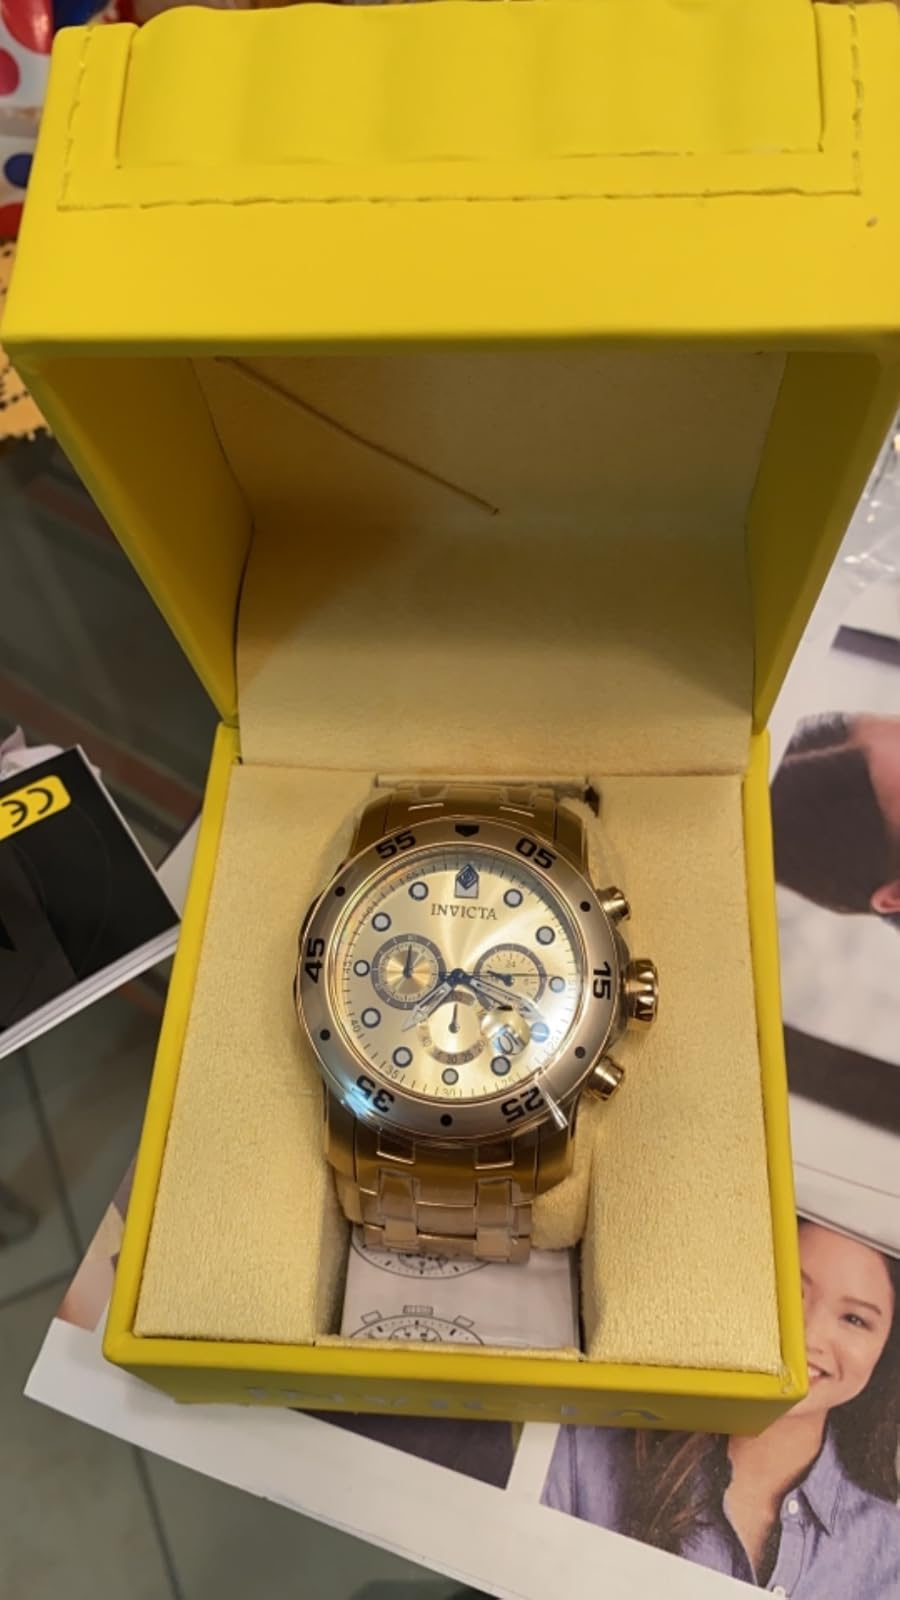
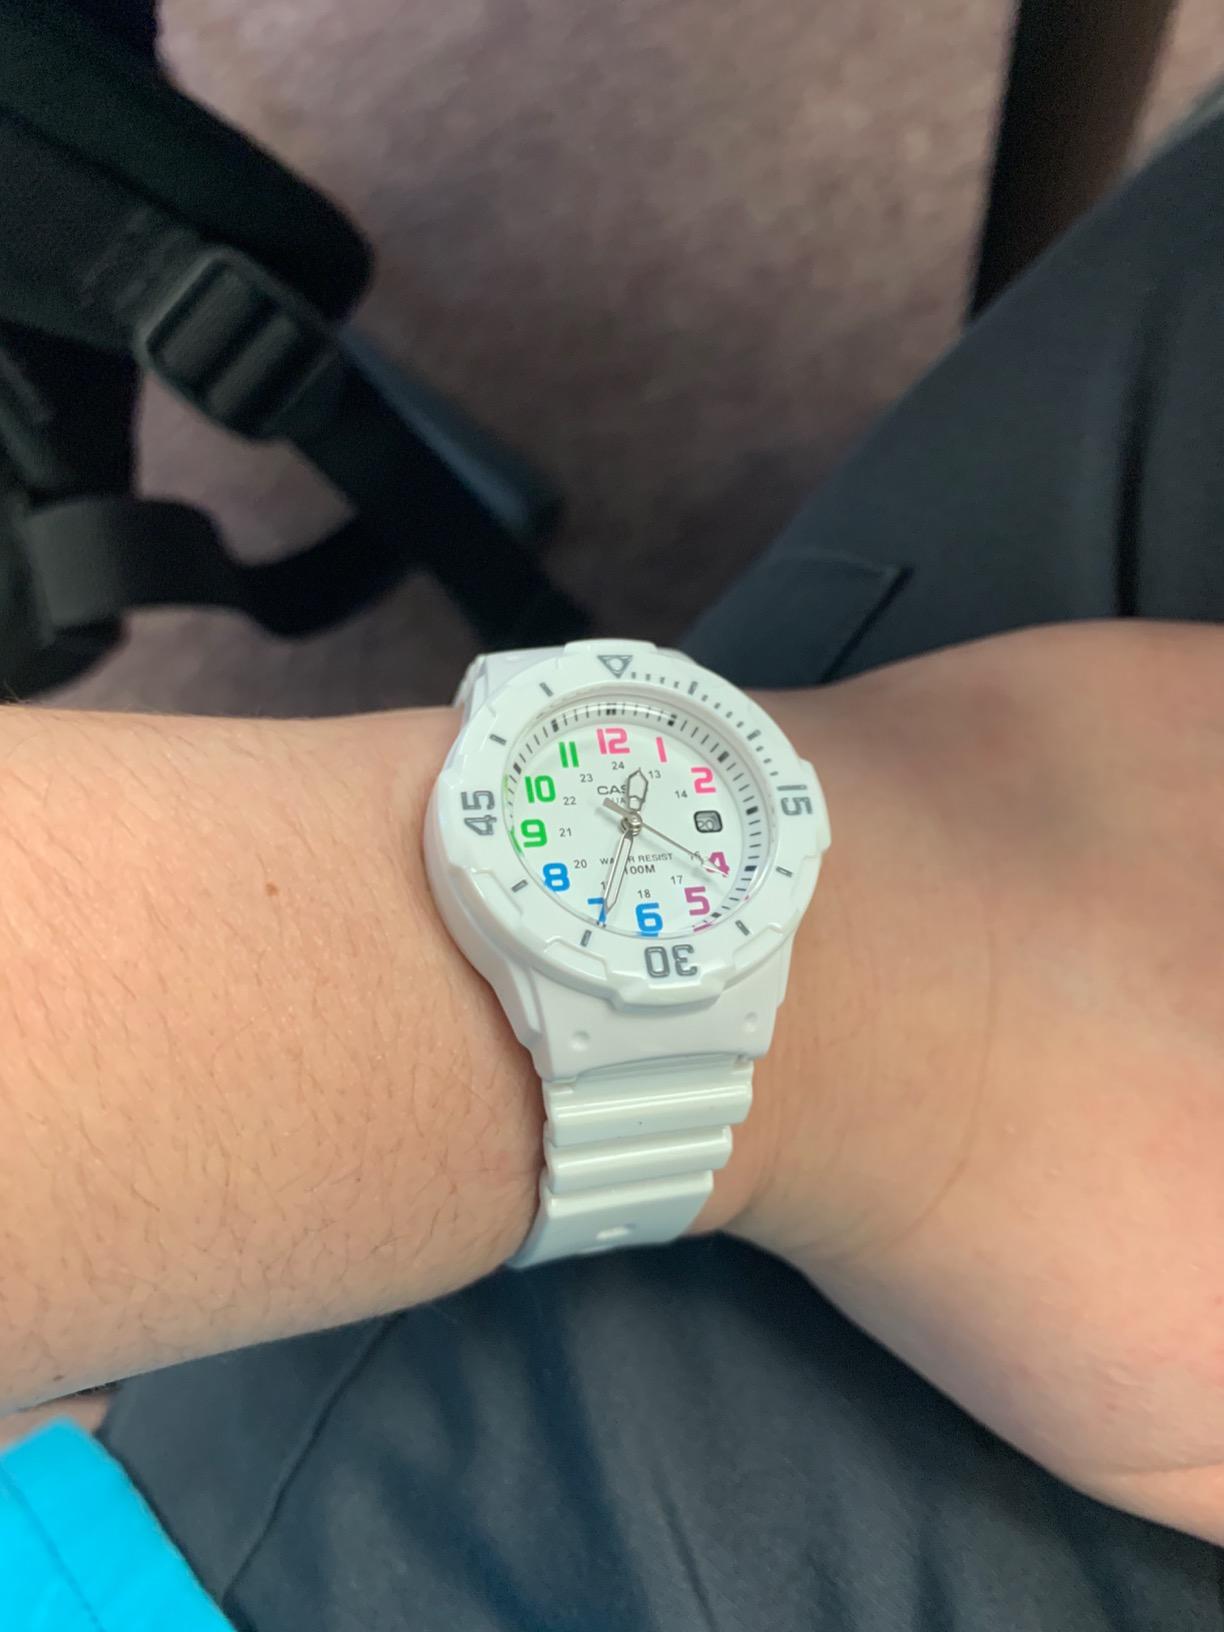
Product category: accessories_watch
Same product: no